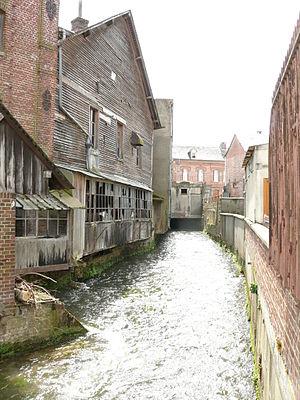
La Bresle est un fleuve côtier du Nord-Ouest de la France se jetant dans la Manche au Tréport sur la Côte d’Albâtre, au terme d’un cours, long de 68 à 72 km selon les sources, qui lui fait traverser les départements de l’Oise, de la Somme et de la Seine-Maritime. Longtemps, elle servit de frontière naturelle entre des entités politiques puissantes et antagonistes. Ce rôle stratégique, la présence de puissants comtes ou comtesses d’Eu, des membres de la Maison d’Orléans, ont contribué à léguer un riche patrimoine, tout particulièrement dans la partie aval du fleuve.
Aumale est une commune française située dans le département de la Seine-Maritime en région Normandie.